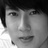
Emotion: neutral